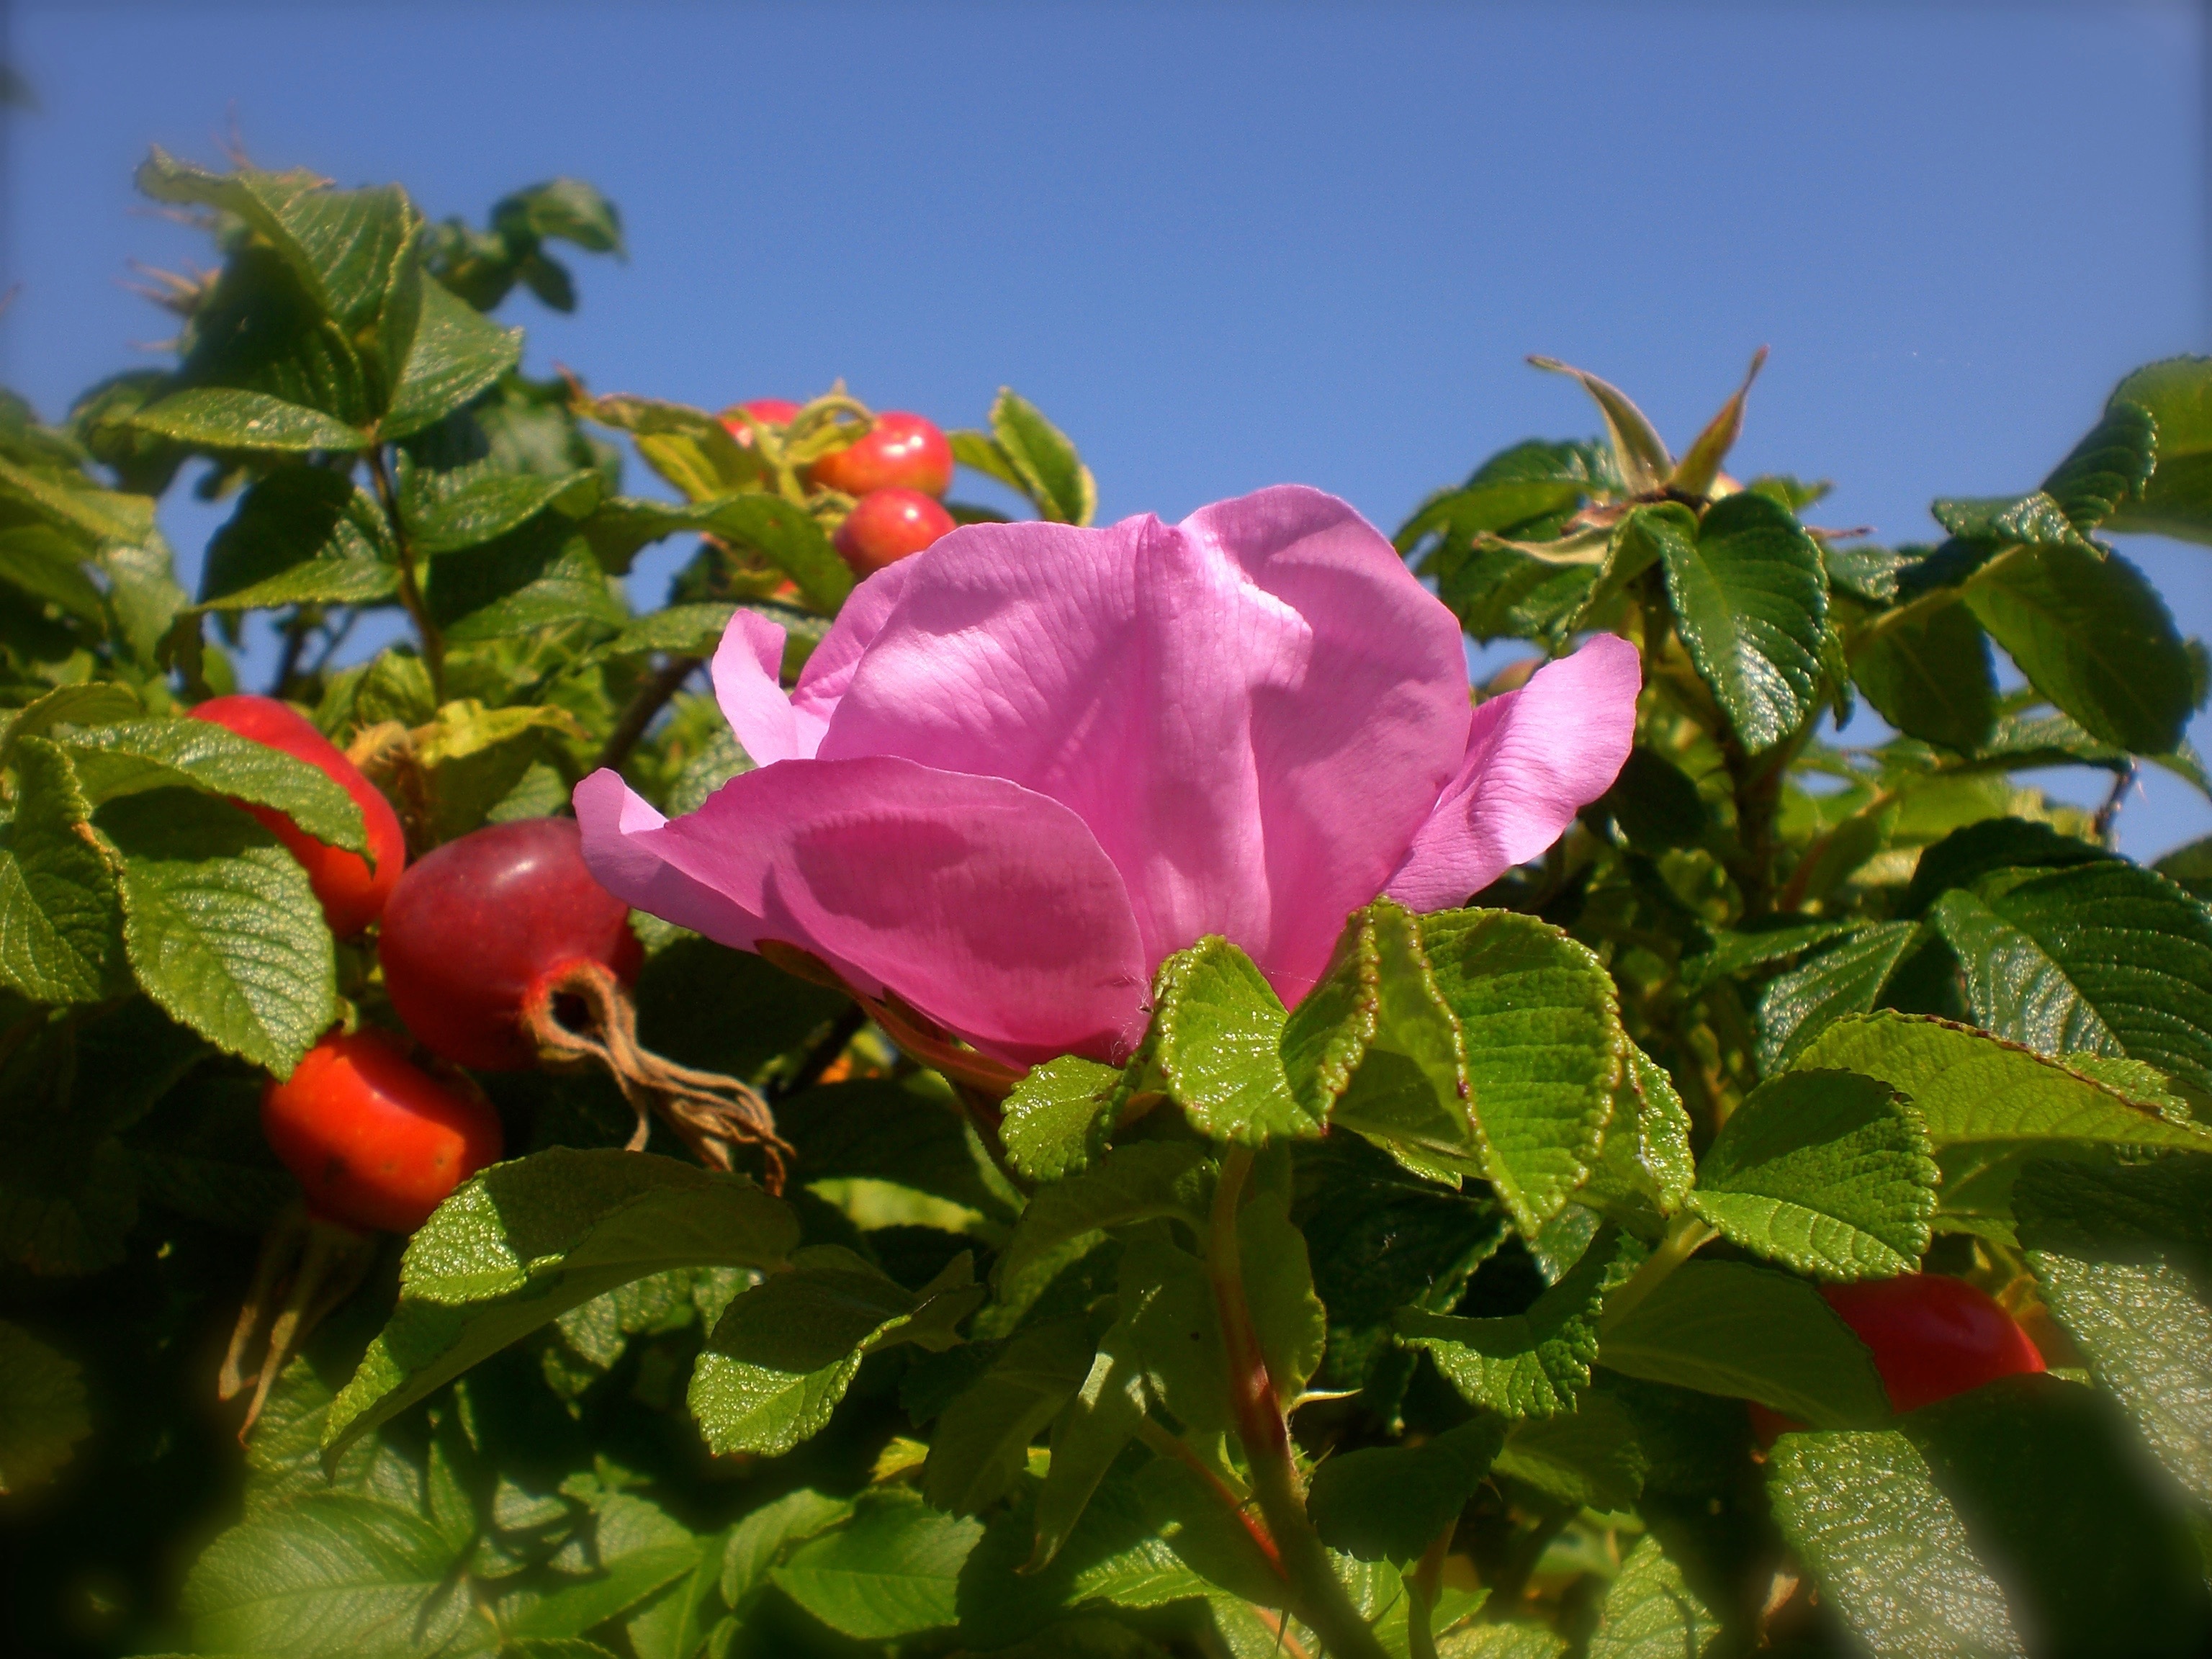
blossom, plant, sky, fruit, leaf, flower, petal, bush, rose, produce, botany, close, flora, shrub, wild rose, rose hip, dog rose, rosa canina, rose greenhouse, flowering plant, garden roses, rose family, rosa rugosa, canina, land plant, rosa rubiginosa